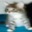
Label: cat